Destination Docklands

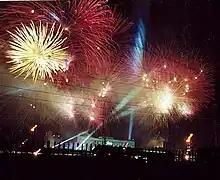
The fireworks at the concert

Destination Docklands was an event consisting of two concerts by musician Jean-Michel Jarre on the Royal Victoria Docks, Docklands, London, on Saturday 8 and Sunday 9 October 1988, to coincide with the release of Jarre's new album "Revolutions". The concerts were attended by 100,000 people on each night.